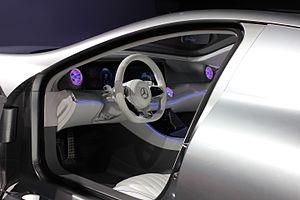
La Mercedes-Benz Concept IAA est une berline concept-car autonome hybride rechargeable de luxe, à aérodynamique variable, du constructeur automobile allemand Daimler-Mercedes-Benz, présentée au salon de l'automobile de Francfort 2015.